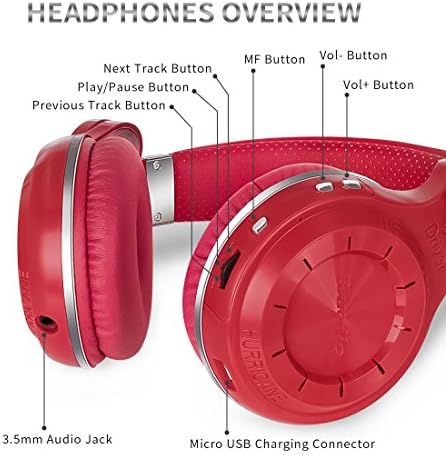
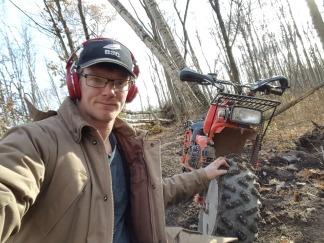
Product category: headphones
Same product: yes